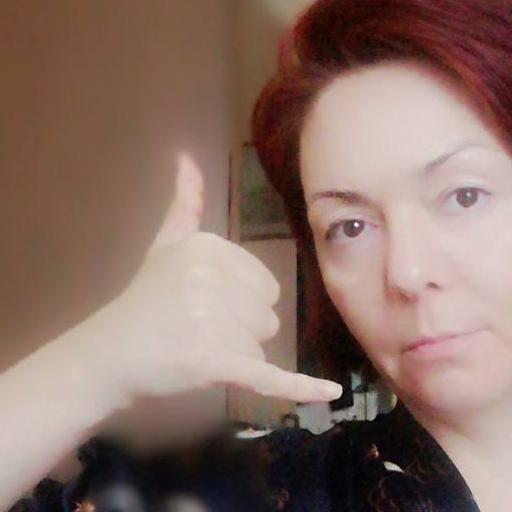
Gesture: call